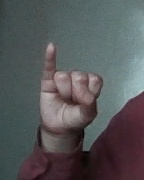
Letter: meem